Dietrich C. Smith

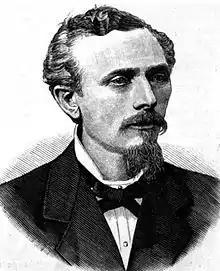

Dietrich Conrad Smith (April 4, 1840 – April 18, 1914) was a U.S. Representative from Illinois.